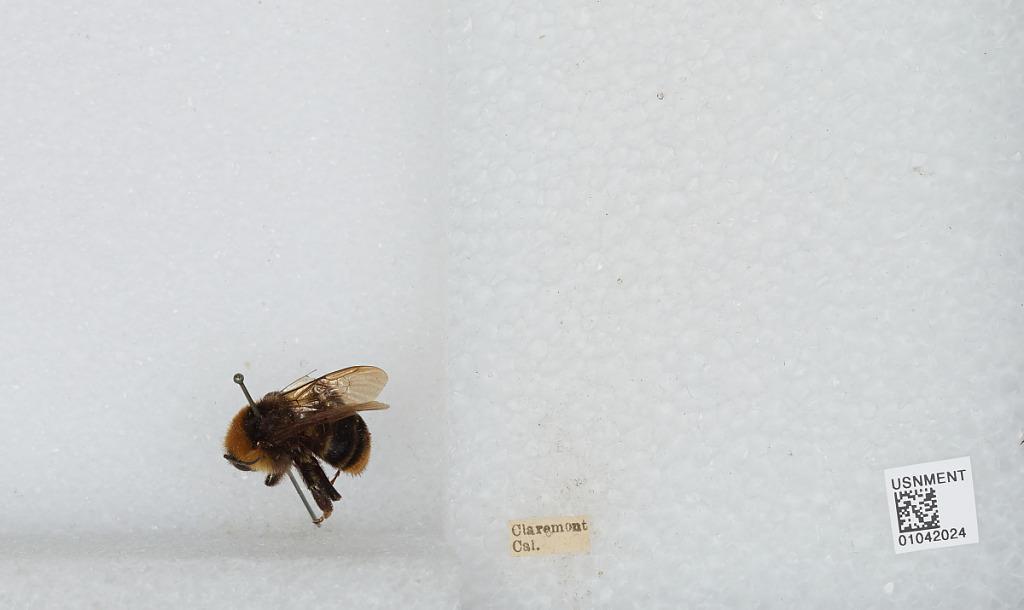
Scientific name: Bombus sp.
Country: United States
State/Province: California
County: Los Angeles
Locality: Claremont
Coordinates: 34.11, -117.72